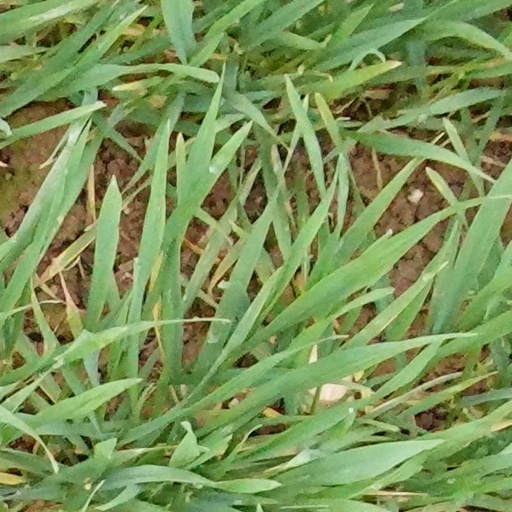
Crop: wheat